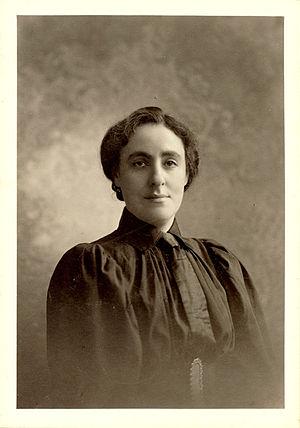
Rachel « Ray » Frank est une responsable religieuse juive américaine de XIXᵉ et XXᵉ siècles.